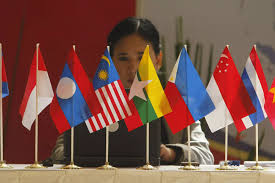
Label: Rs-24